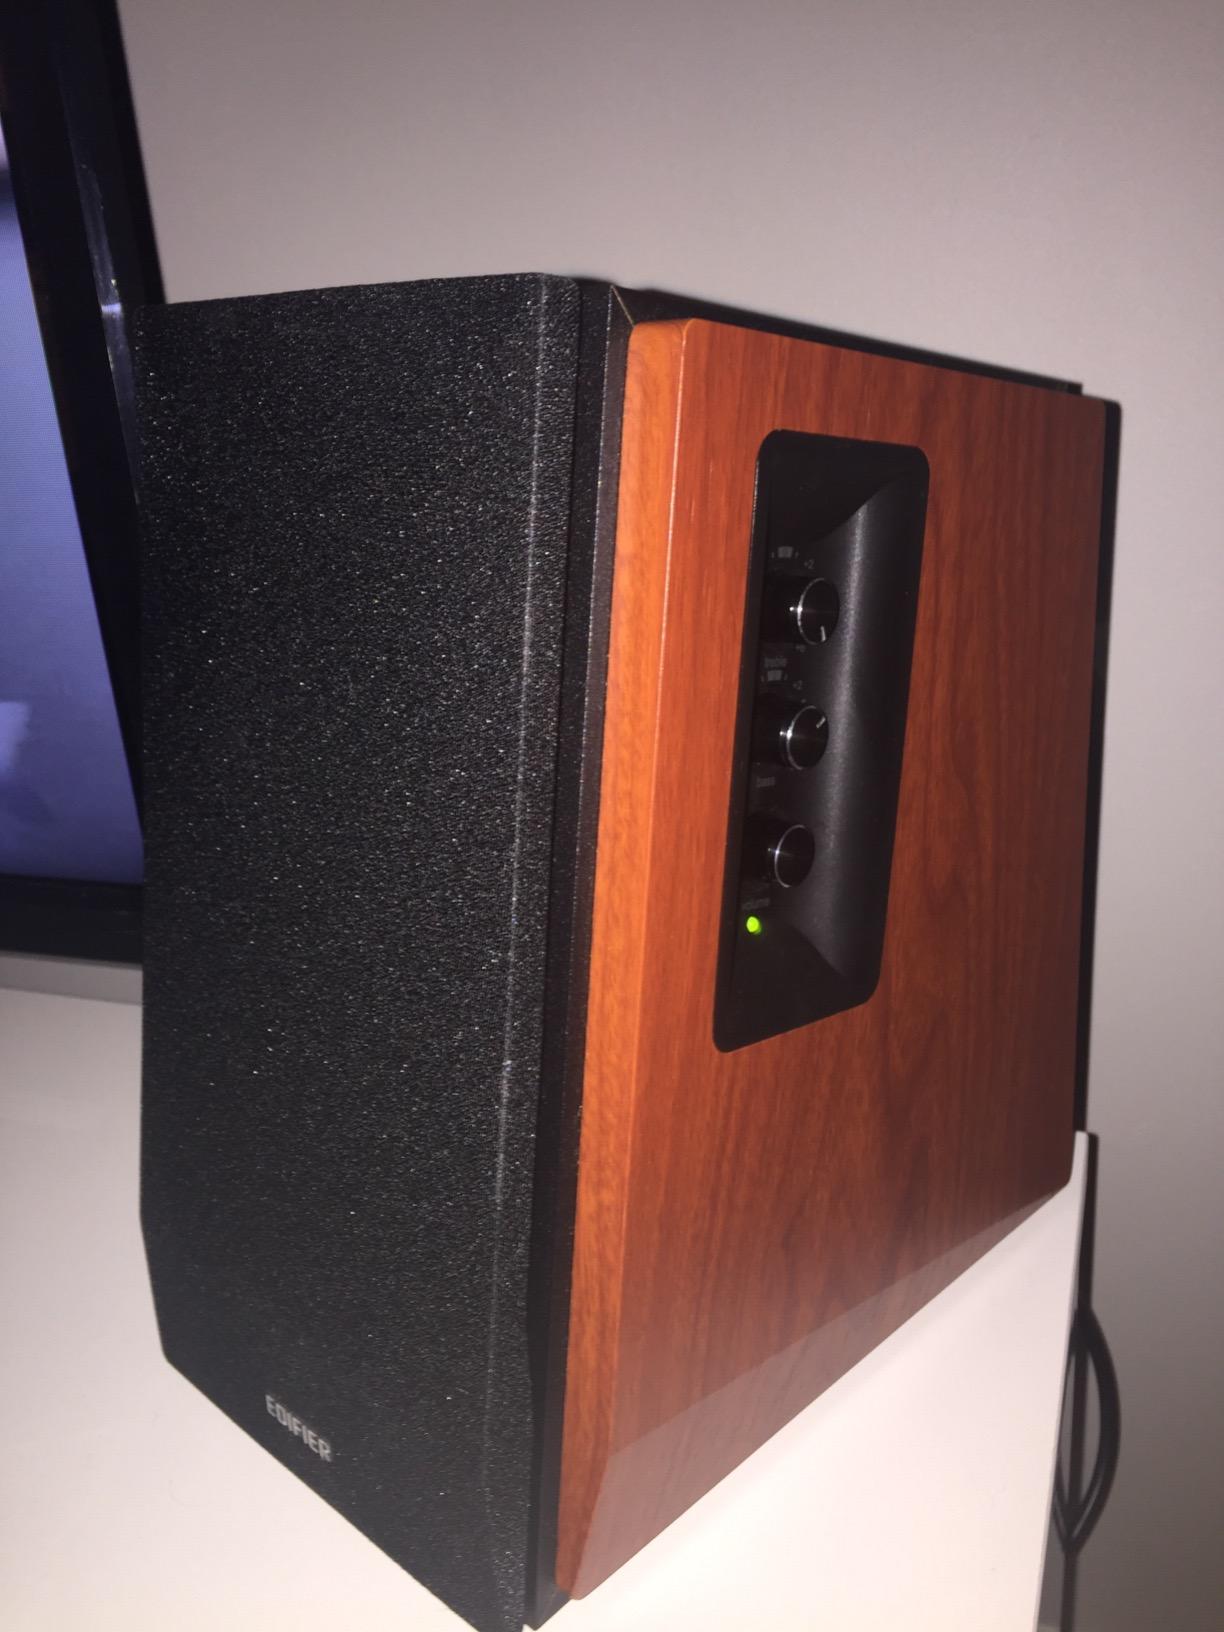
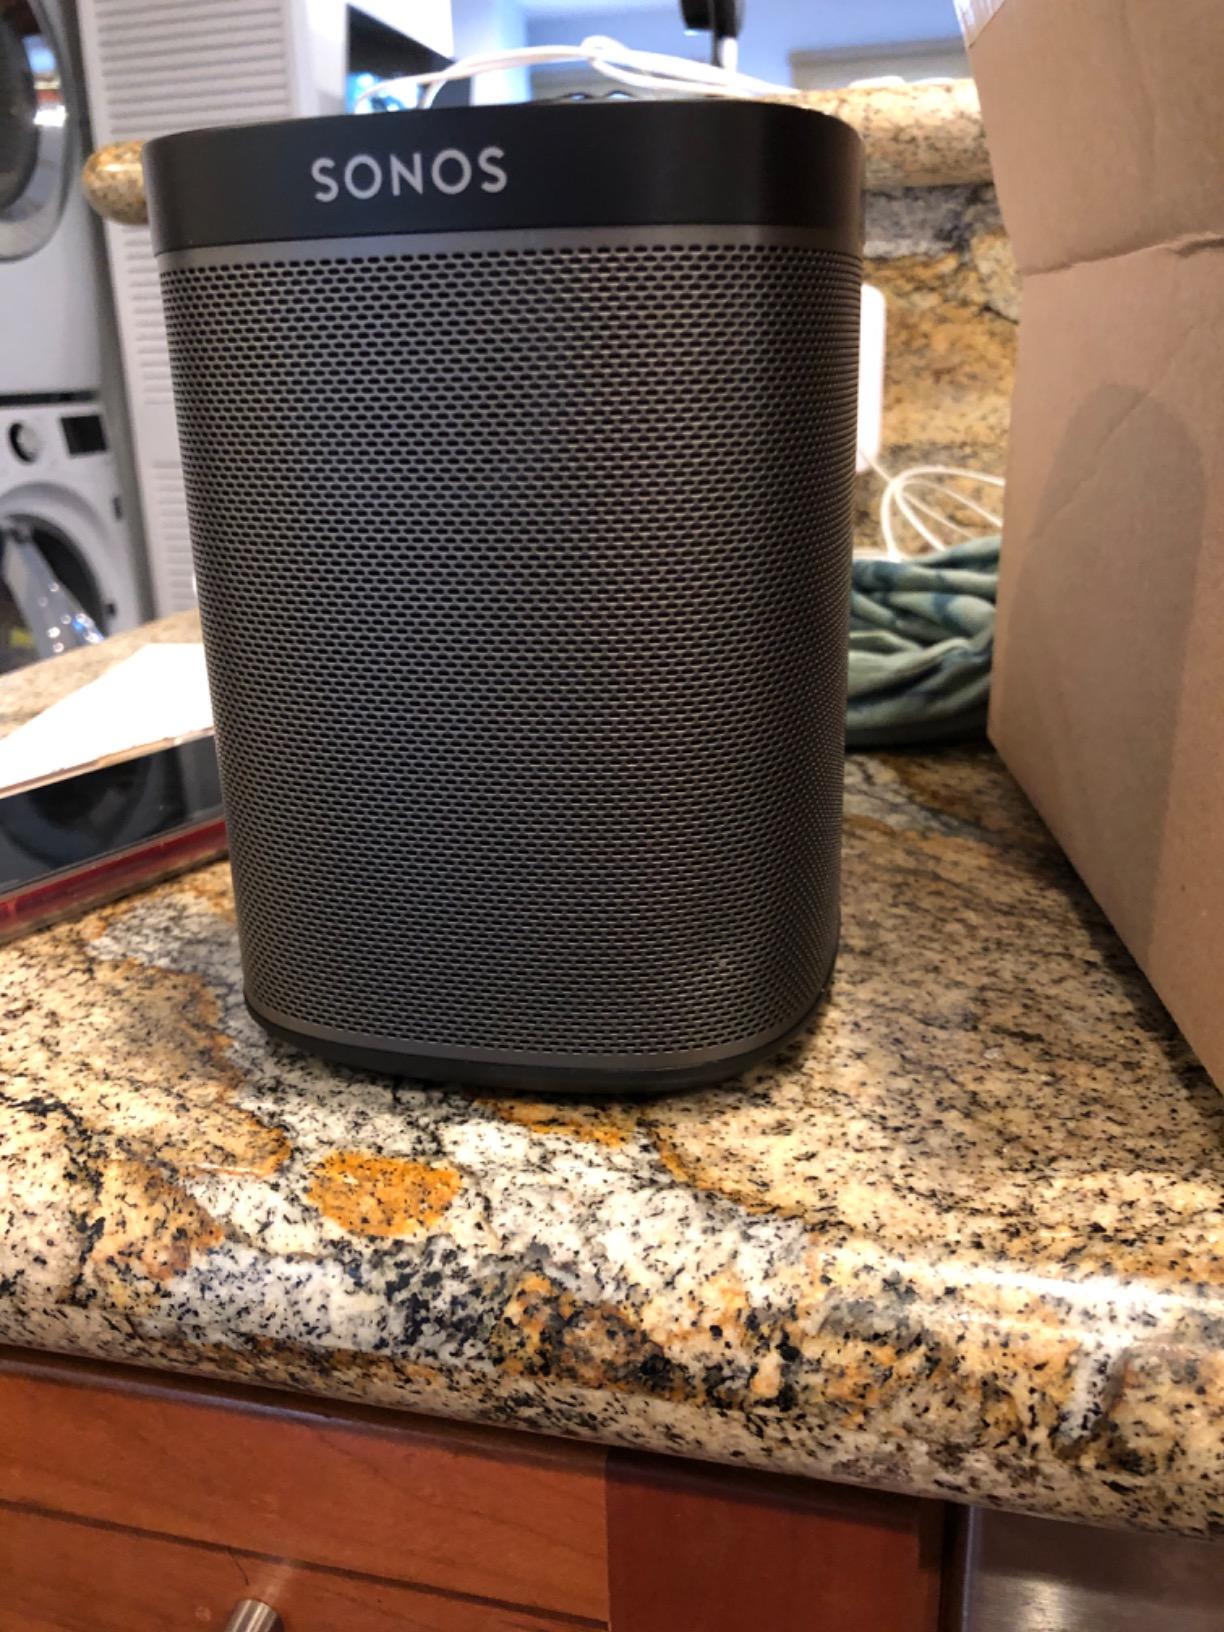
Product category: speaker
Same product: no